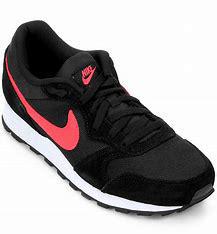
Brand: Nike
Model: MD Runner 2